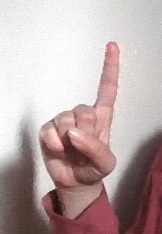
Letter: bb